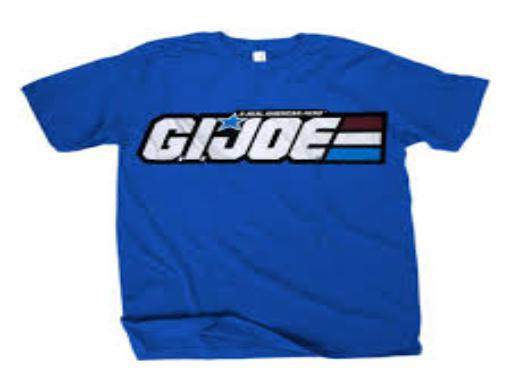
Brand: g.i. joe
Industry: Leisure